Bonda (snack)

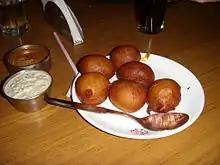
Mangalore "bonda"

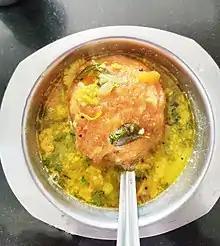
"Bonda" soup: urad dal "bonda" served with hot dal soup

The process of making a spicy bonda involves making a potato filling that is dipped in gram flour batter and deep-fried.